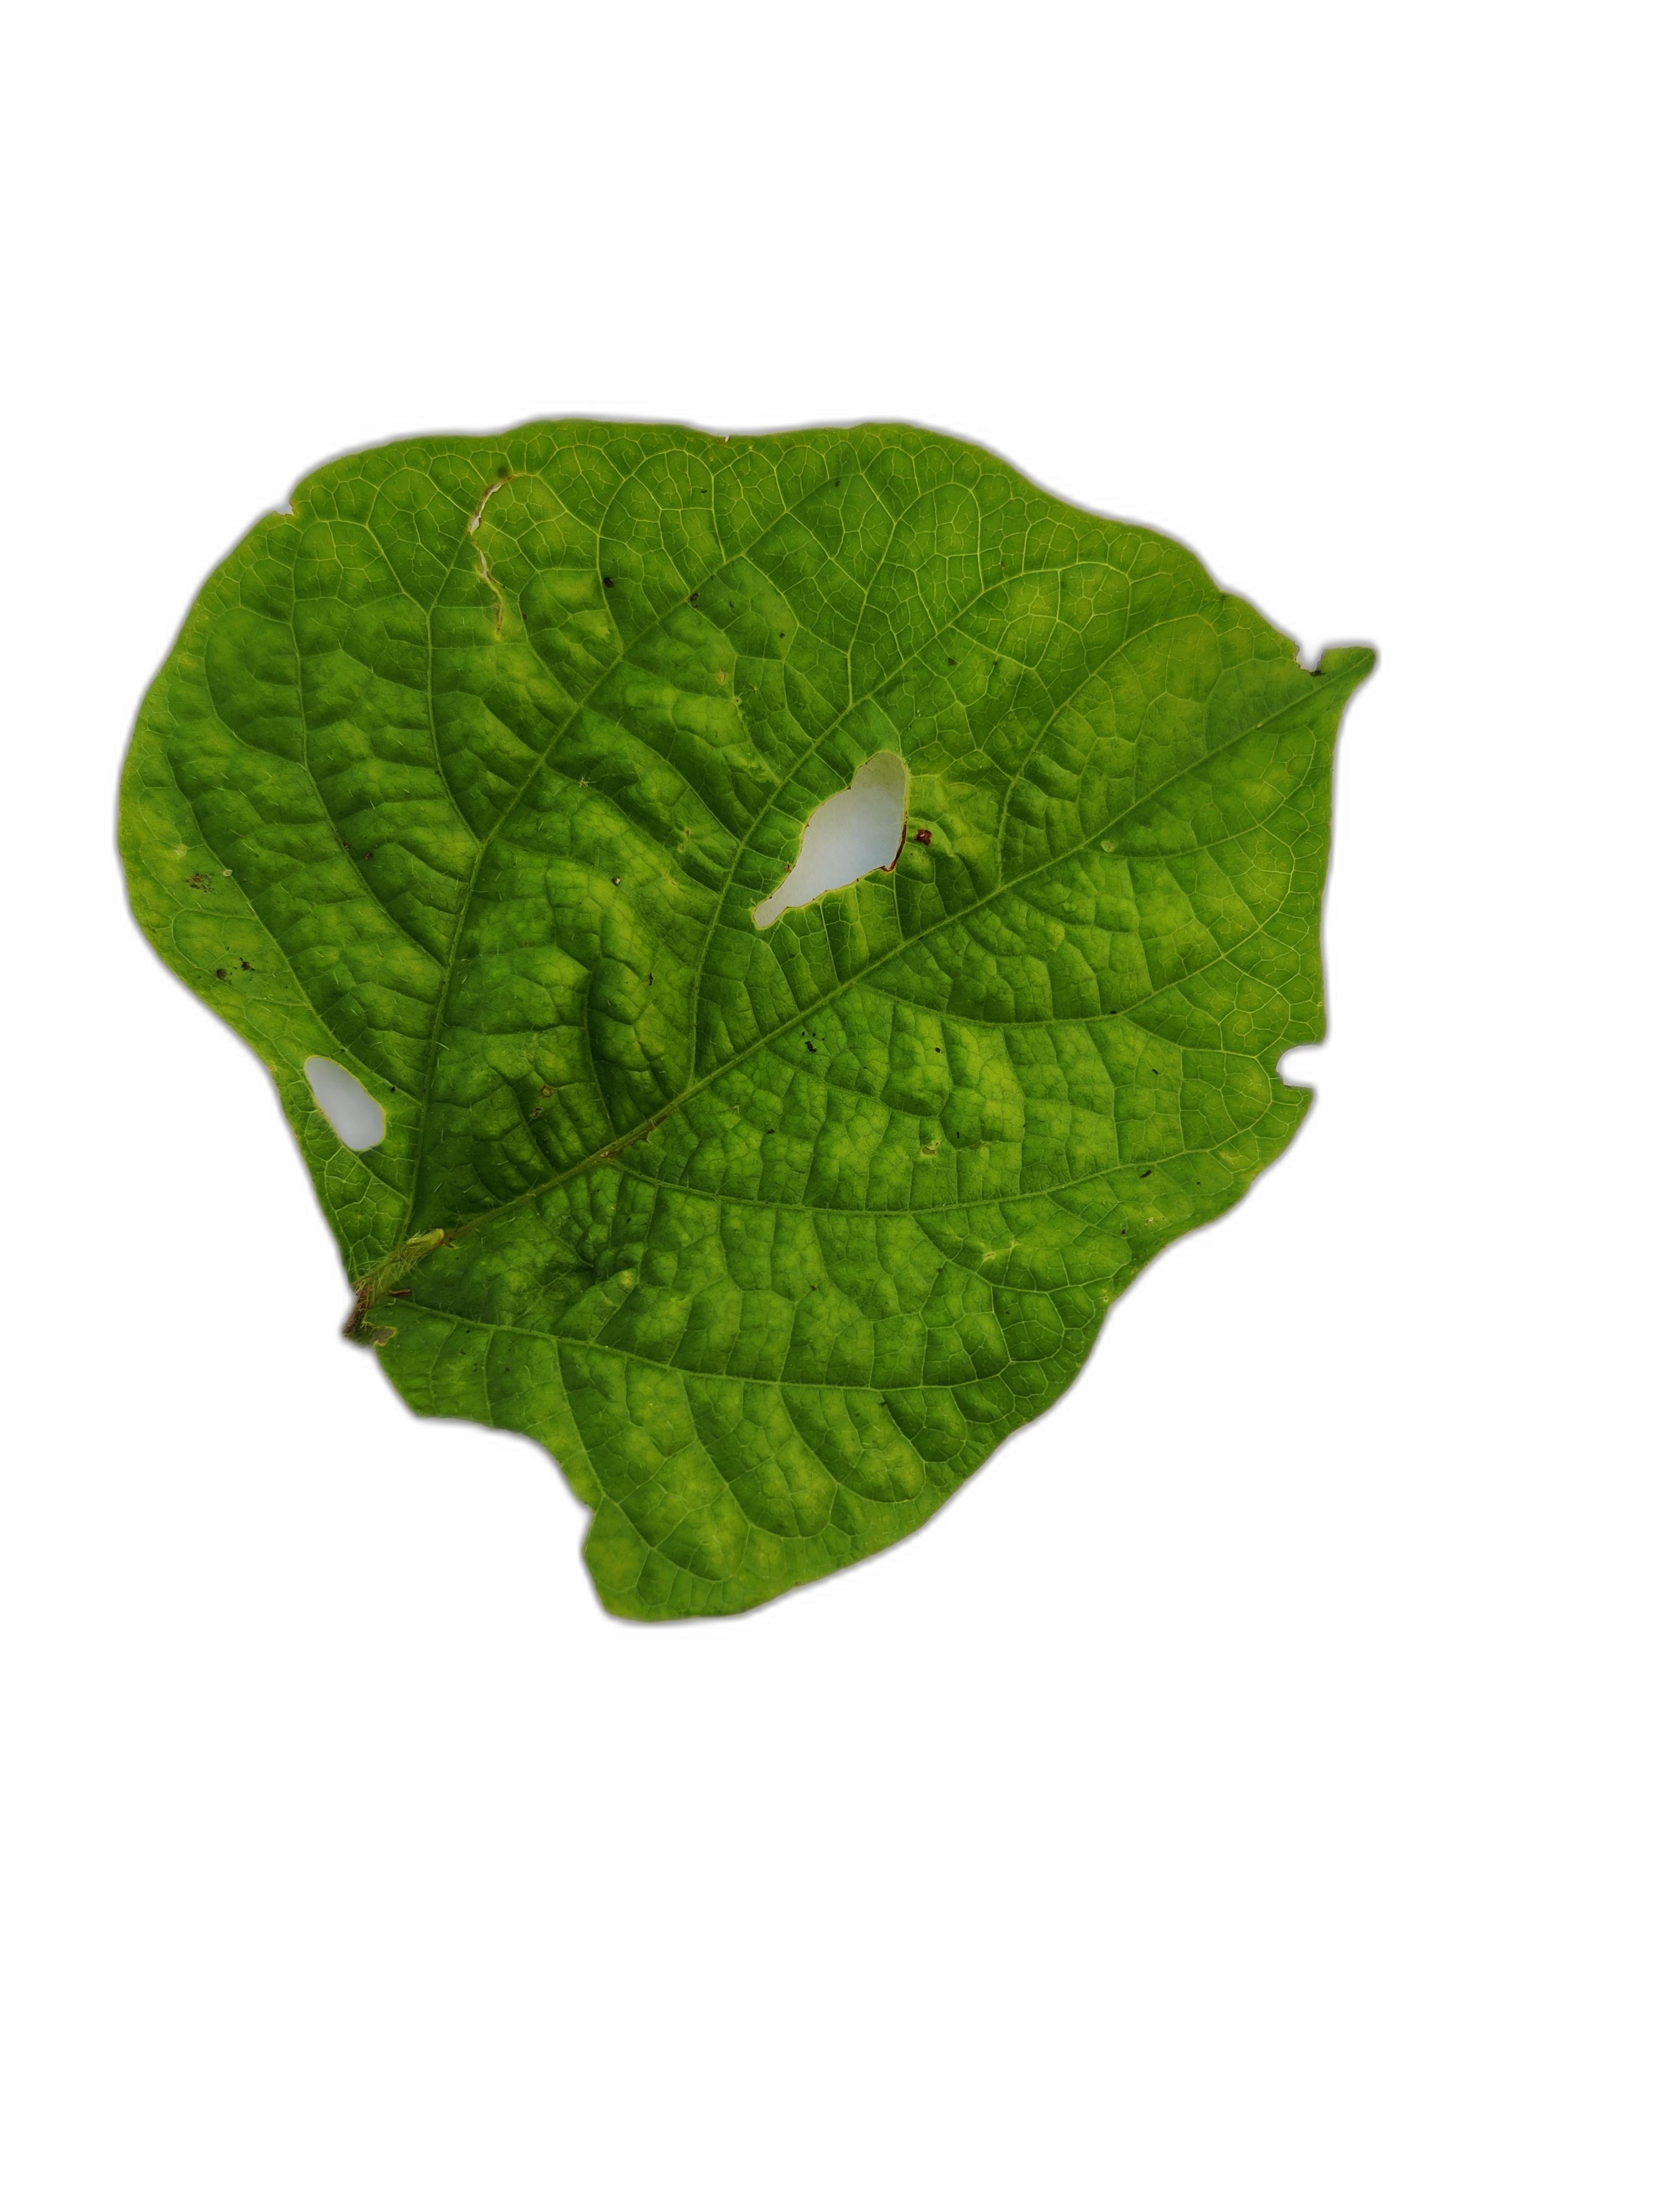
Label: Leaf Crinkle